Star of David

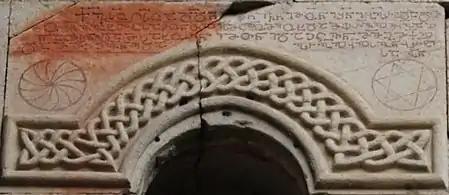
Star of David at the Oshki Monastery, dated CE 973. The monastery is located in Tao, modern-day Turkey.

Unlike the menorah, the Lion of Judah, the shofar and the lulav, the hexagram was not originally a uniquely Jewish symbol. The hexagram, being an inherently simple geometric construction, has been used in various motifs throughout human history, which were not exclusively religious. Kabbalah scholar Gershom Scholem noted how the symbol was found on a Jewish seal in Sidon from 7th-century BCE, and how it was also found alongside other symbols that were known to not be of Jewish origin. It appeared as a decorative motif in both 4th-century synagogues and Christian churches in the Galilee region.